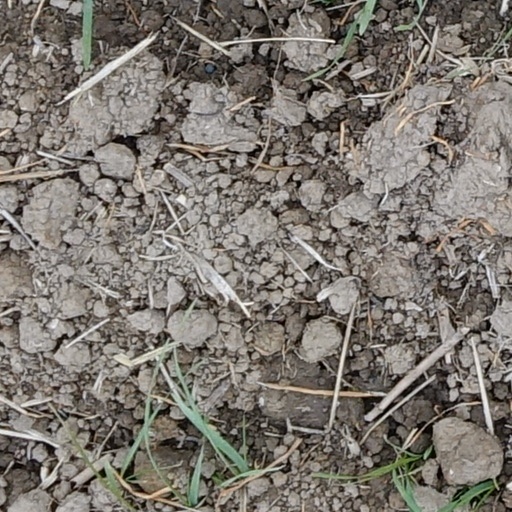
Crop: wheat